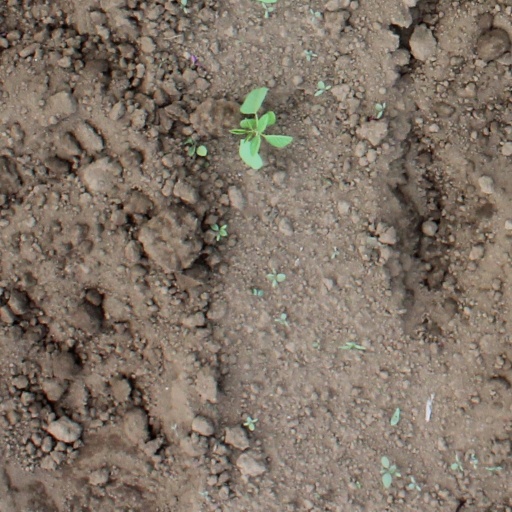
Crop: soybean